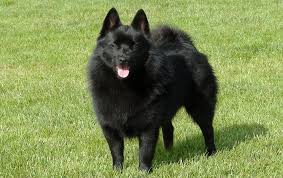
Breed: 201-n000024-schipperke